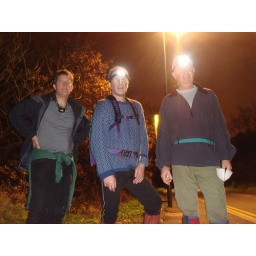
Rodings Rally 15-16 November 2008. John R, Pete C &amp;amp; John P under a street lamp on Bury Road, Chingford.